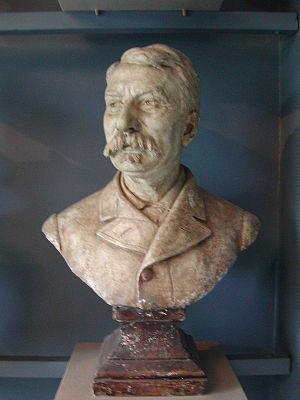
Robert August Montgomery est un professeur et sénateur finlandais.